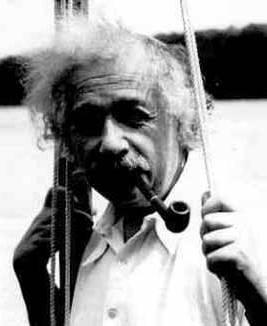
dog